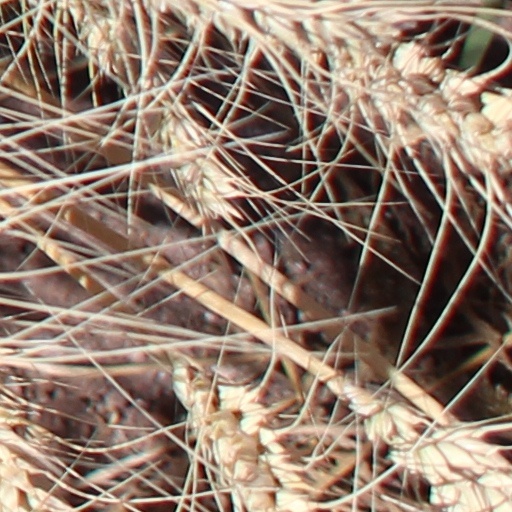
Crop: wheat